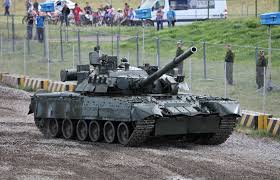
Label: Tank